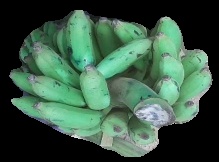
Variety: elakki-bale
Grade: grade3